Ikoma Kazumasa

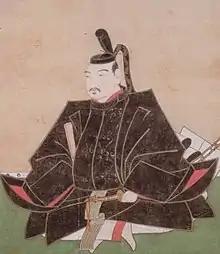
Ikoma Kazumasa

Kazumasa was the eldest son of Ikoma Chikamasa. He fought with distinction under Oda Nobunaga, and then in Korea with Toyotomi Hideyoshi's forces. He sided with the Tokugawa at the Battle of Sekigahara, though his father sided with the forces of Ishida Mitsunari; as a result, the Ikoma family's fief was saved. His father yielded him headship in 1600. It was then that the fief's capital was moved from Marugame Castle to Takamatsu Castle.